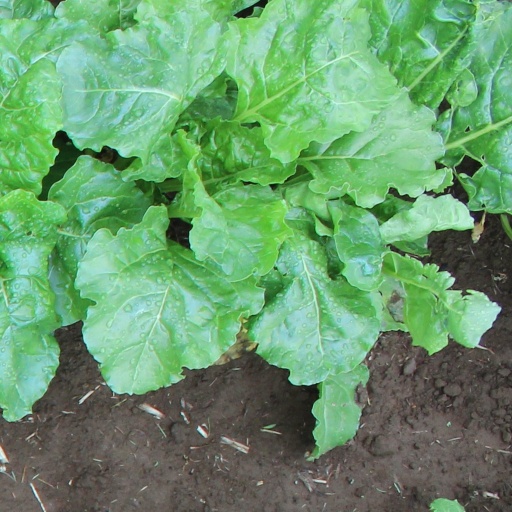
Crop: sugar beet